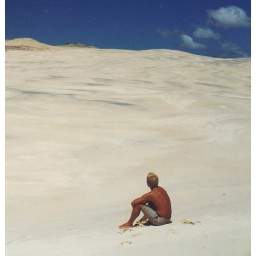
Fraser Island, the largest sand island in the world, lies off the coast of Queensland